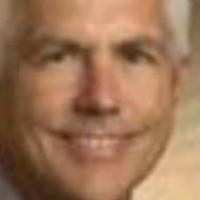
Age group: age 66-80